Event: Nepal Earthquake
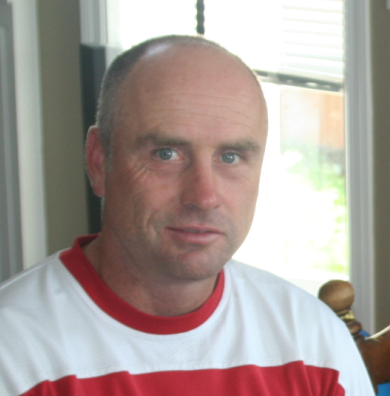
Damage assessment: no_damage